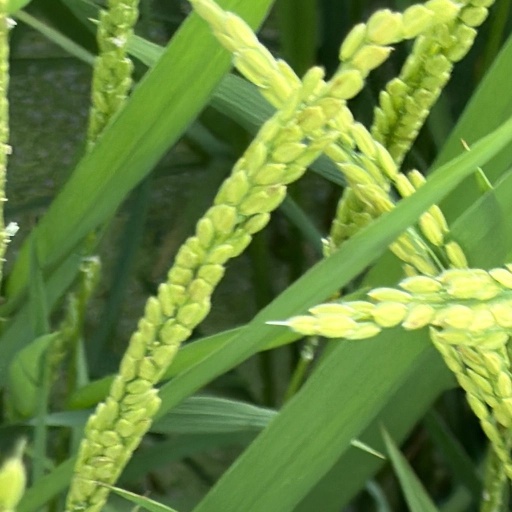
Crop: rice